Ryne Harper

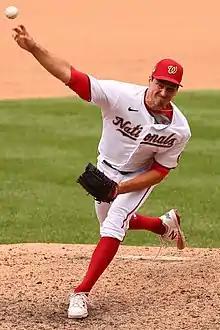
Harper with the Washington Nationals in 2020

Ryne Richard Harper (born March 27, 1989) is an American former professional baseball pitcher. He played in Major League Baseball (MLB) for the Minnesota Twins and Washington Nationals.